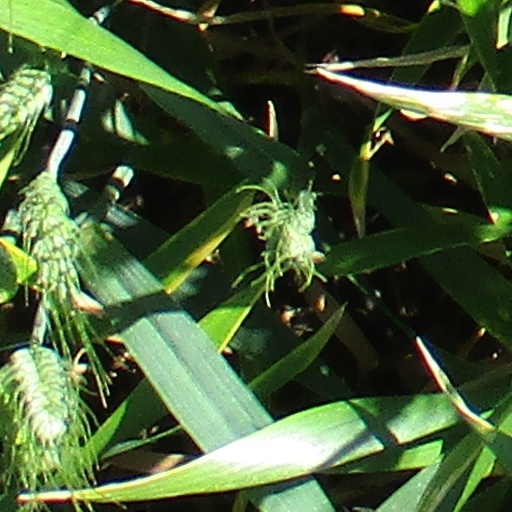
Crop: wheat